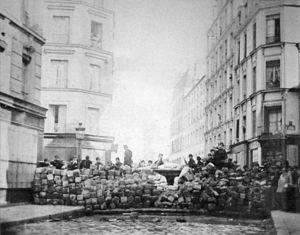
Exposition La Commune de Paris à l'Hôtel de Ville de Paris (18 mars - 28 mai 2011) - Barricade rue Sedaine au carrefour de la rue Saint-Sabin - Bibliothèque historique de la Ville de Paris.
La chronologie de la Commune de Paris liste les principaux événements survenus pendant l'insurrection de la Commune de Paris, entre le 18 mars et le 28 mai 1871.
La rue Sedaine est une voie du 11ᵉ arrondissement de Paris, en France.